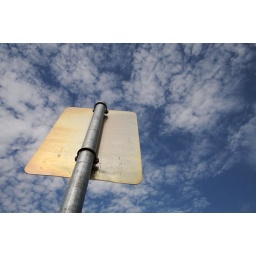
sign in the sky